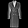
Label: Coat